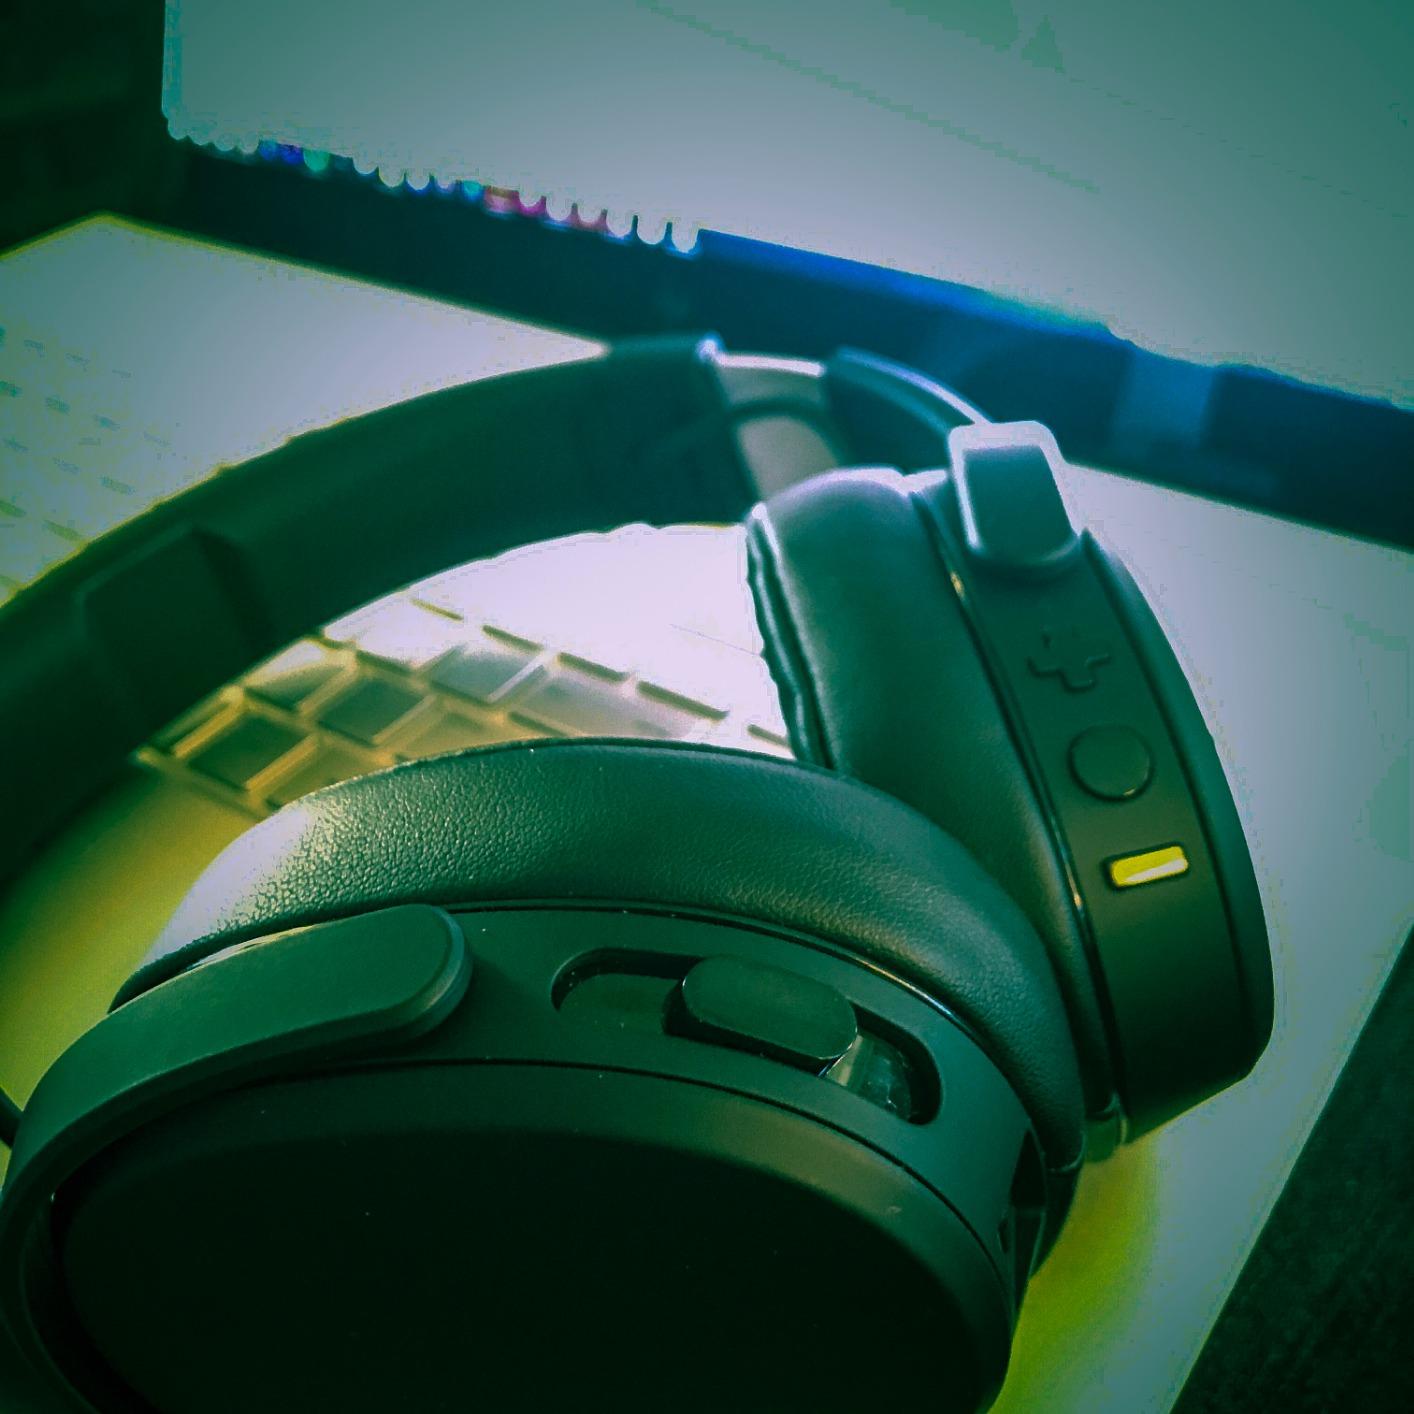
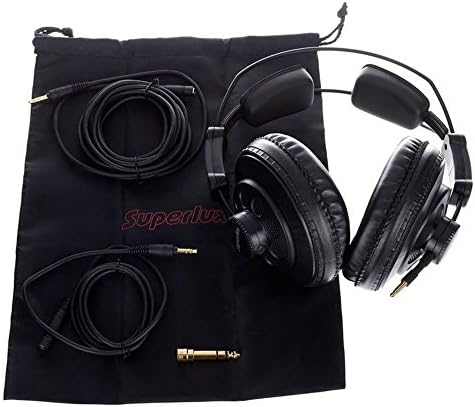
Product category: headphones
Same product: no